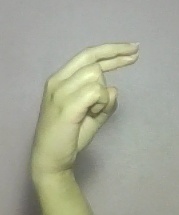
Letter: zay